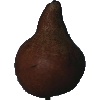
Label: pear_kaiser